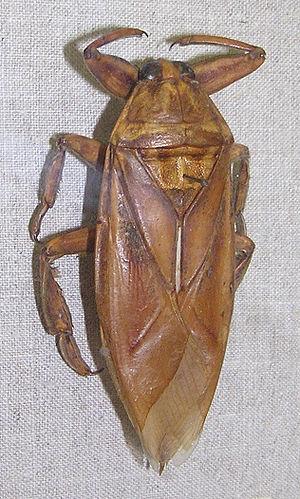
Lethocerus indicus est une espèce de nèpe géante, native du Sud-Est asiatique. Son nom vietnamien est ca cuong. On en tire une essence en collectant les sacs produisant ce liquide sur l'insecte, et le liquide est placé à l'intérieur de petites fioles de verre. Du fait de la rareté de l'insecte en comparaison de la demande pour l'extrait, la plupart du temps, le ca cuong sur le marché est une imitation, et la véritable essence atteint des prix très élevés. Cette essence est typiquement utilisée, avec parcimonie, et mangée avec des bánh cuốn en en ajoutant une goutte à la sauce nuoc mam.